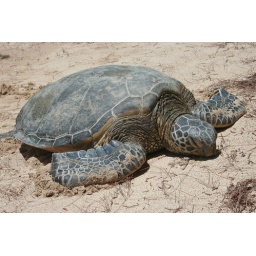
A green sea turtle &lt;i&gt;(Chelonia mydas)&lt;/i&gt; at Kawela Bay in Kahuku. Oahu, Hawaii.